U.S. Route 27 in Florida

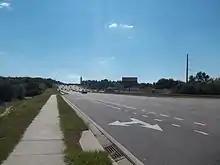
US 27 in Minneola, looking south toward the Florida Citrus Tower

North of I-4, US 27 contains more unnumbered interchanges. The first of which is a trumpet interchange with US 192 (SR 530) on the Polk–Lake county line in Citrus Ridge, and, shortly afterward, an at-grade intersection with CR 474, although some maps have indicated another interchange here. Most of the road remains a rural four-lane highway with at-grade intersections. After passing by Lake Louisa State Park and winding around the eastern shores of the lake that the park was named for, US 27 approaches a cloverleaf interchange without exit numbers at SR 50 in Clermont. After passing the Florida Citrus Tower and Presidents Hall of Fame, the road enters Minneola along the east side of Lake Minneola, where it crosses a bridge over South Lake Trail, intersects such roads as CR Old 50, as well as CR 561, the latter of which it shares a brief concurrency. After this section, it briefly runs parallel to the southwest side of Florida's Turnpike, until it veers slightly to the west and approaches a quarter-cloverleaf interchange with SR 19 south of Howey-in-the-Hills, which also includes a southbound interchange with Florida's Turnpike. The northbound turnpike interchange can be found further northwest. At Okahumpka, US 27 intersects two county roads that are extensions of state roads. The first of which is CR 48, and the next of which is the northern terminus of CR 33 before running along the western shore of Lake Harris and eastern shore of Lake Denham, the location of Singletary Par also known as the Leesburg Fishing Area. Here, it intersects CR 25A. North of Lake Harris, it enters Leesburg where US 27 has an intersection with SR 44. US 441 later joins US 27, and, as a result, the hidden state routes are officially SR 25/SR 500. SR 500 becomes more prominent however, because in Lady Lake, SR 25 branches away as CR 25. This once served as the southern terminus of the US 27/US 441 Alternate (US 441 Alt.) around Lake Weir into Belleview but still remains a scenic route.